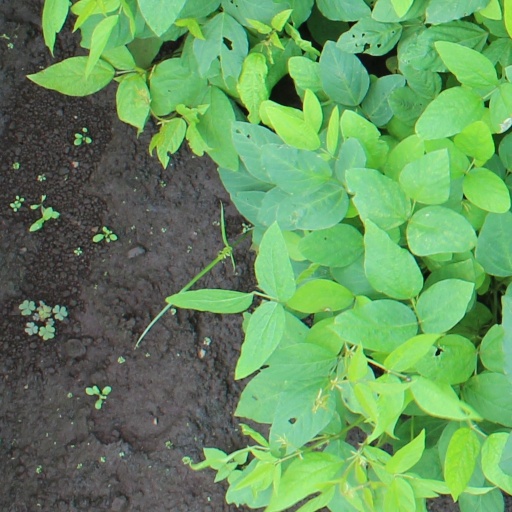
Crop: soybean